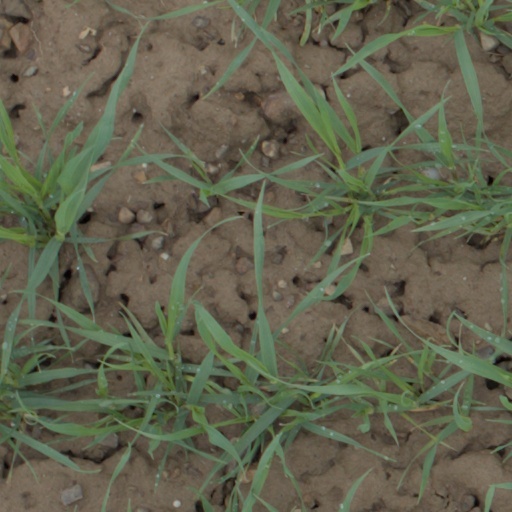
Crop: wheat